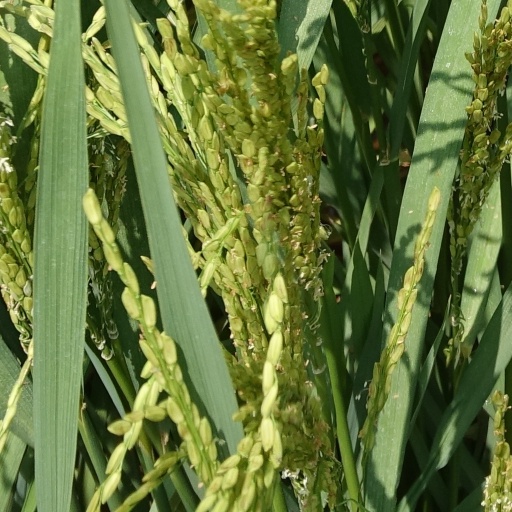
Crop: rice